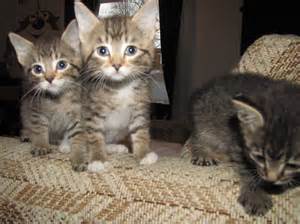
Label: cat